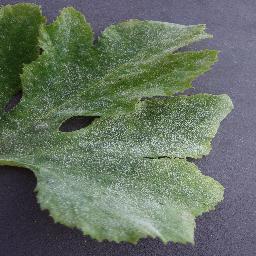
Label: Squash___Powdery_mildew